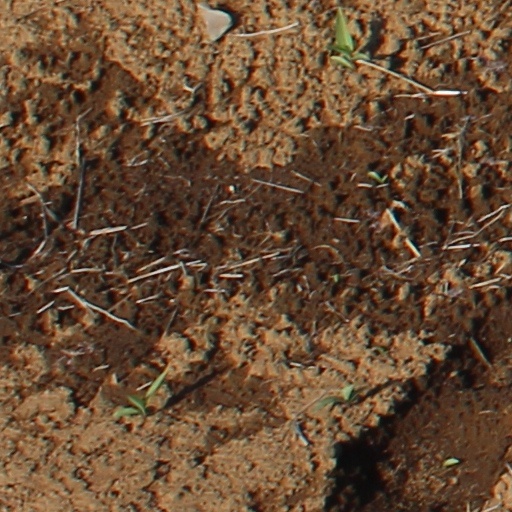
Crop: wheat